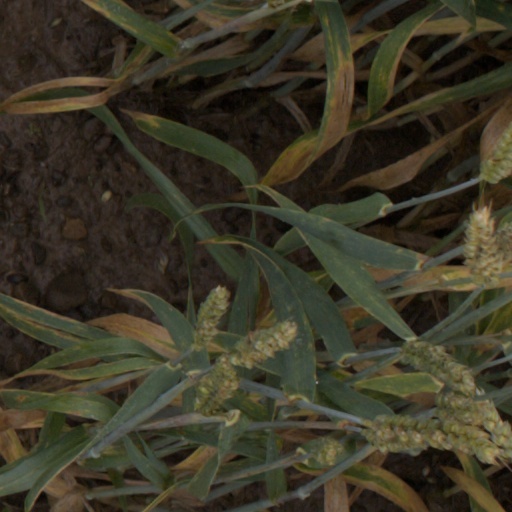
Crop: wheat